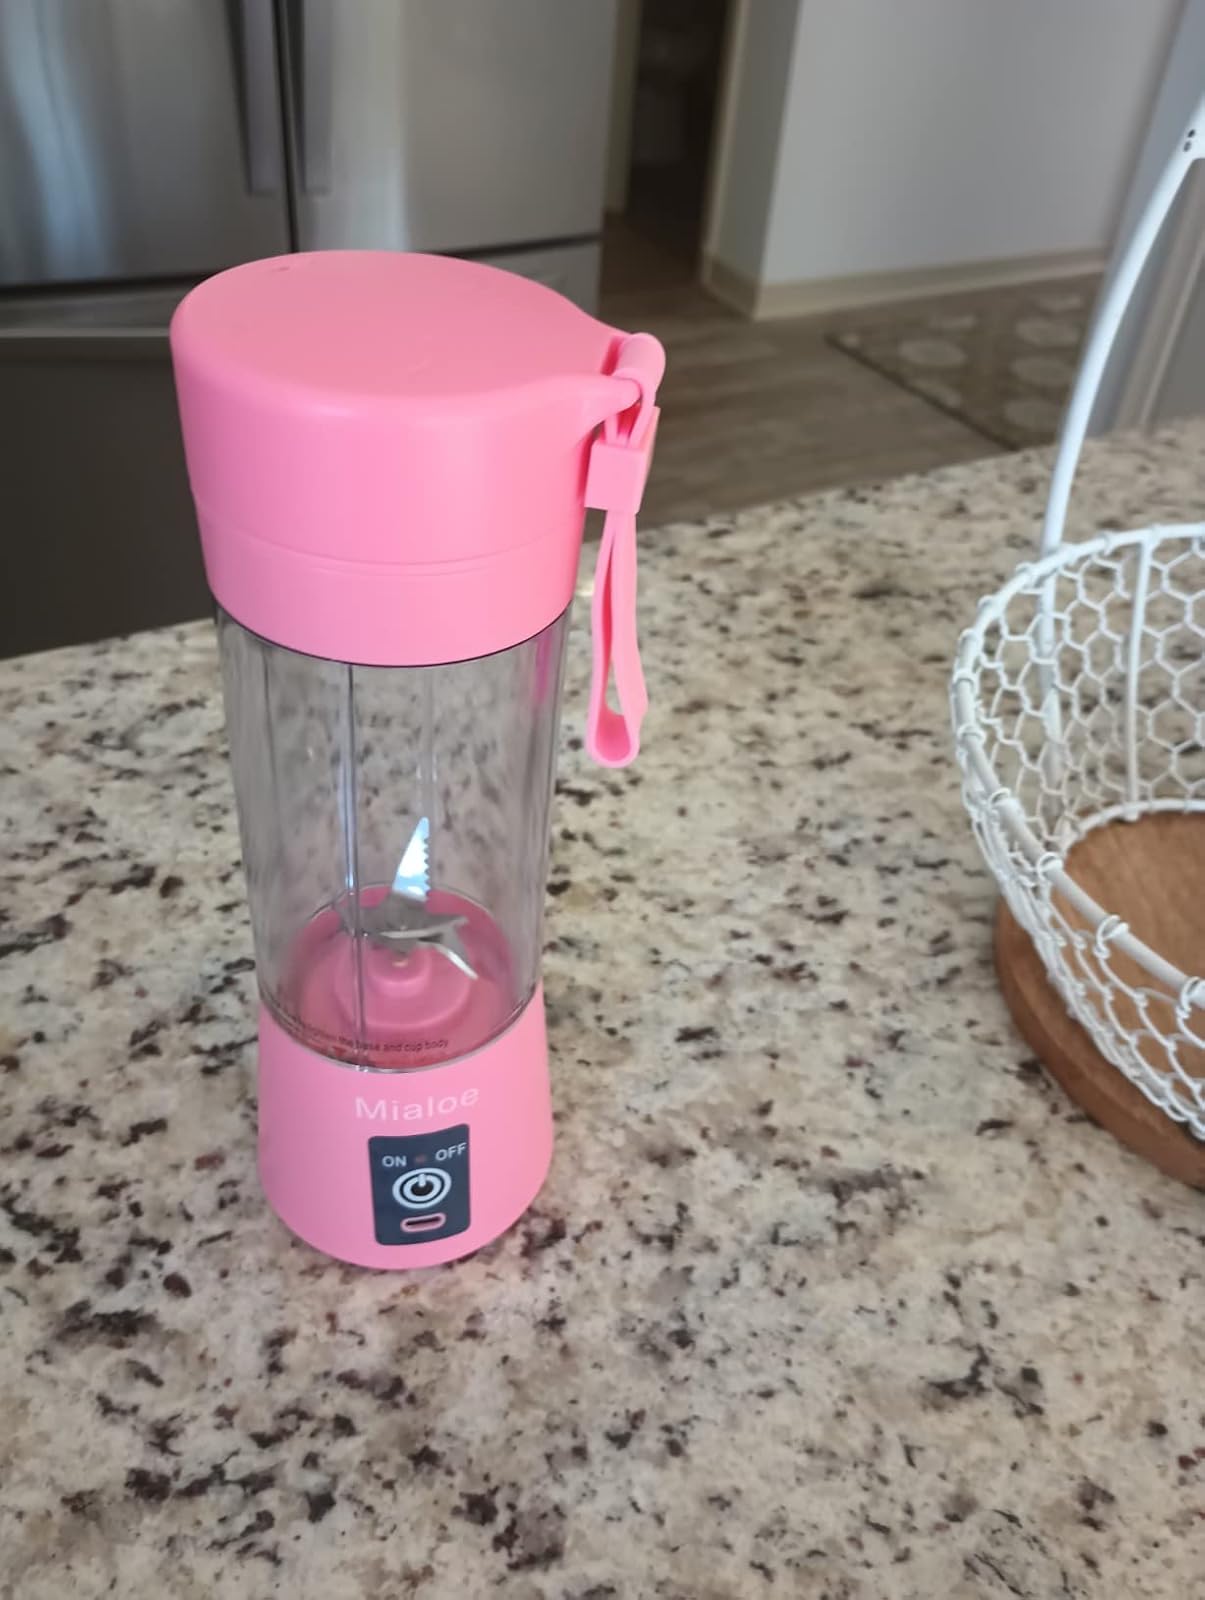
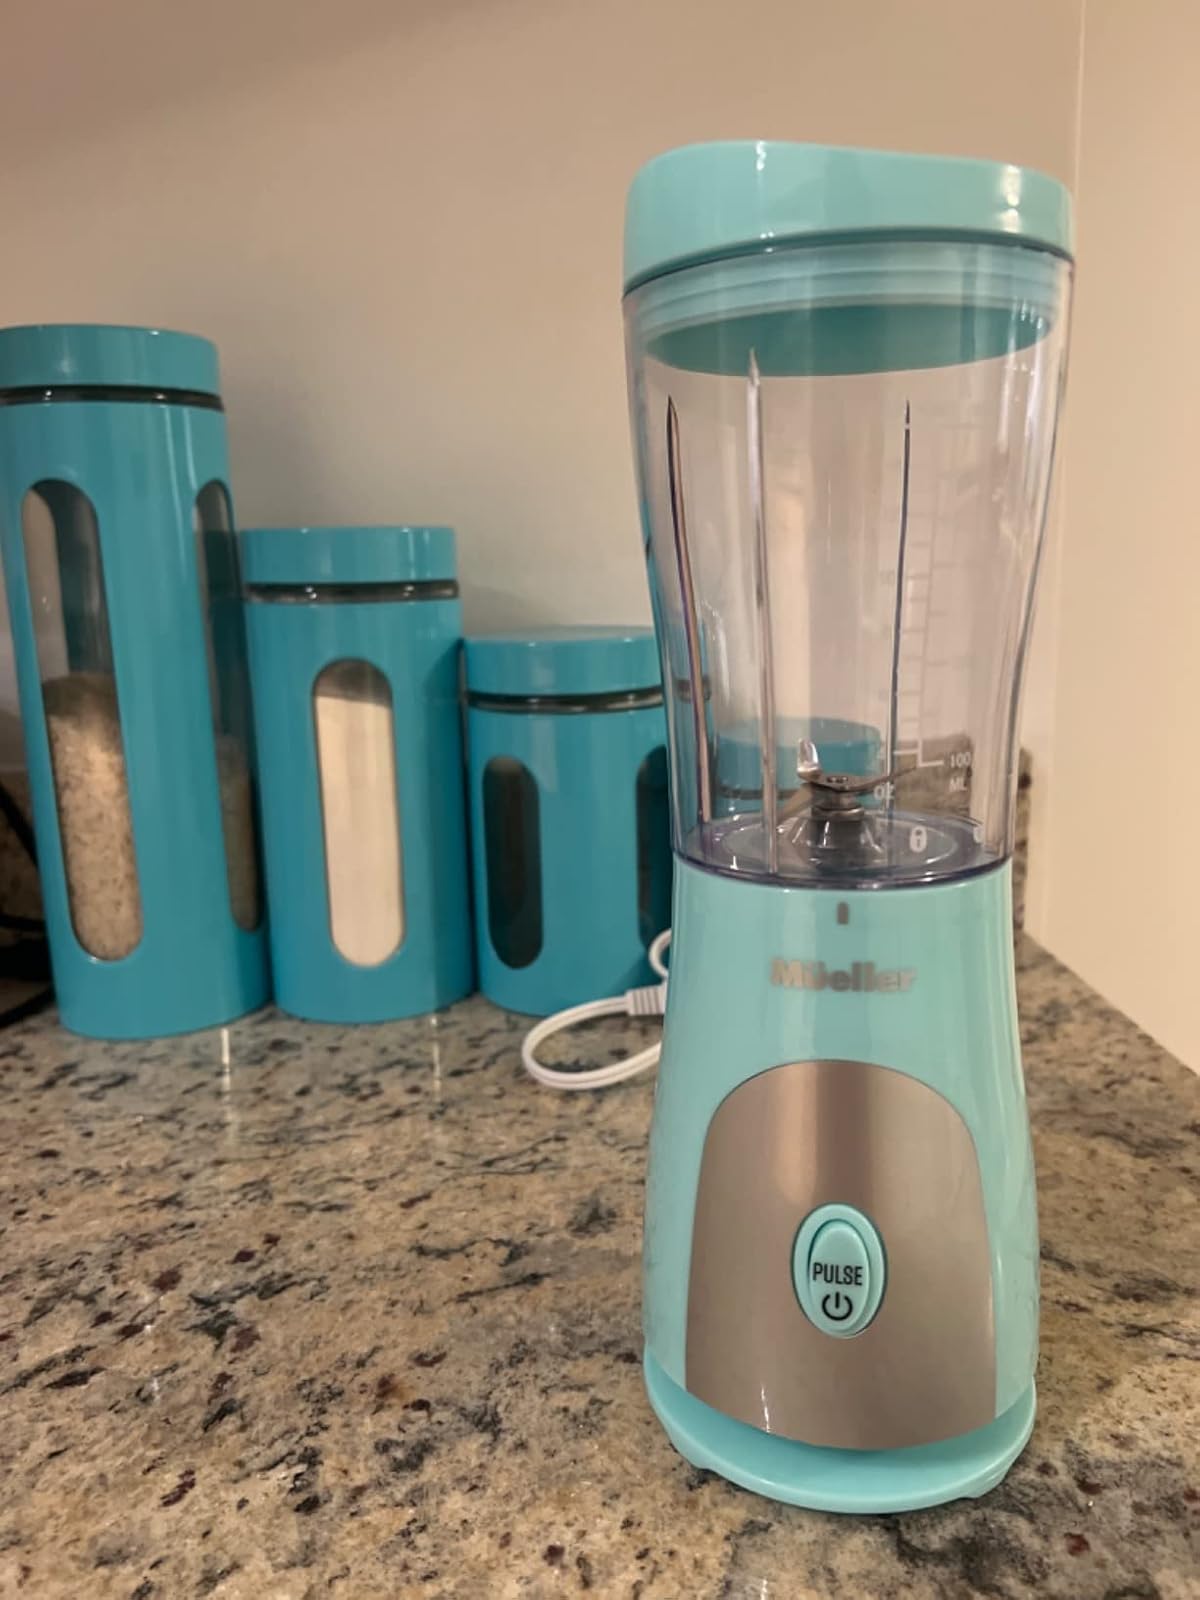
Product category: items_blender
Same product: no